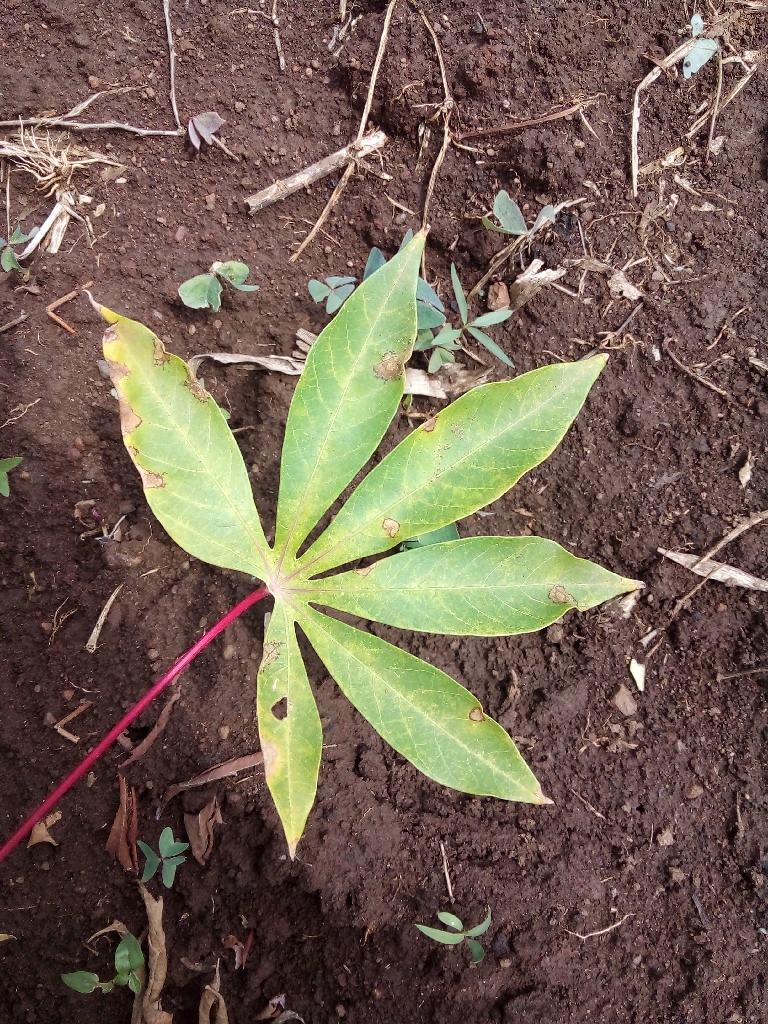
Label: cassava brown streak disease (cbsd)